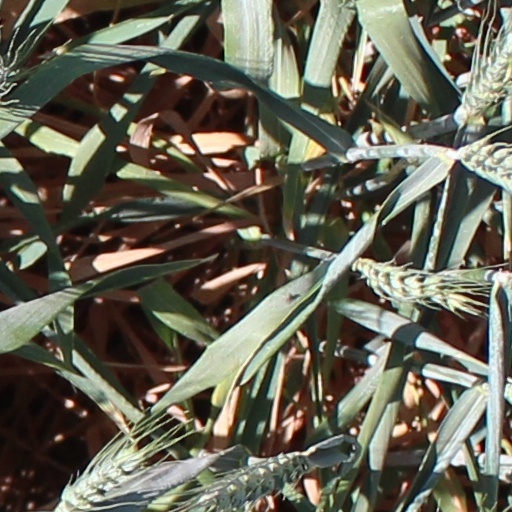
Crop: wheat